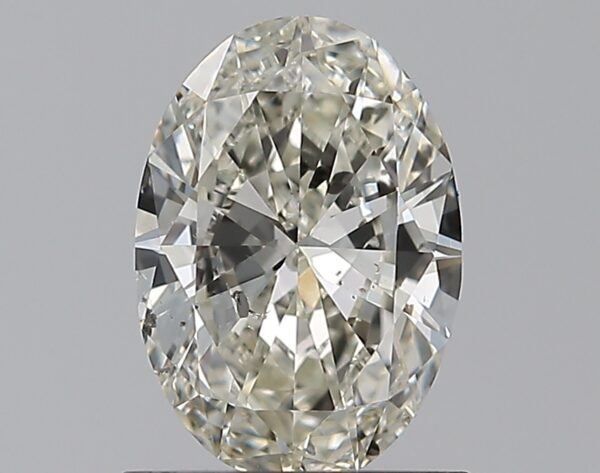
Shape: oval
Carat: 0.9
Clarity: SI2
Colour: J
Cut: VG
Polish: EX
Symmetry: VG
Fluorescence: ST
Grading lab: GIA
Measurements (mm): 7.9 x 5.52 x 3.09